Fujin Sōgaku Jittai and Fujo Ninsō Juppin

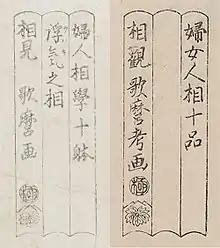
The rebuses in "Fujo Ninsō Juppin" include a print title "(left)"; those of "Fujin Sōgaku Jittai" leave the same space blank "(right)".

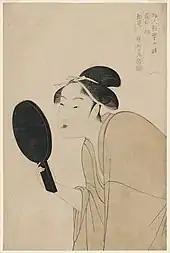

Fujin Sōgaku Jittai ("Ten physiognomies of women") and Fujo Ninsō Juppin ("Ten classes of women's physiognomy") are the titles of what may have been two series of ukiyo-e prints designed by the Japanese artist Utamaro and published . Only five prints from one series and four from the other survive, and one print appears in both series, so that eight distinct prints are known. The two series may have been made up of the same prints, or they may have been the same series with a title change partway through publication.